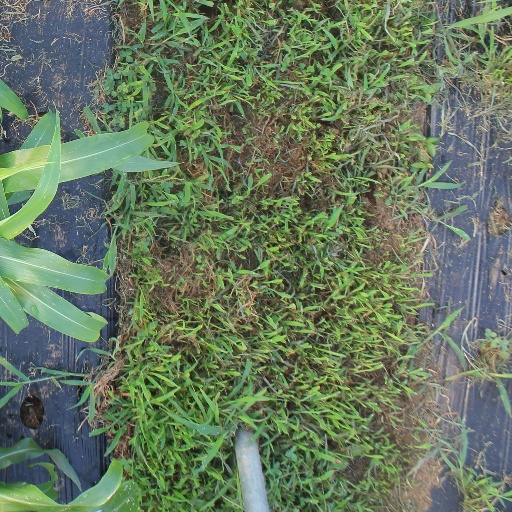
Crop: sorghum